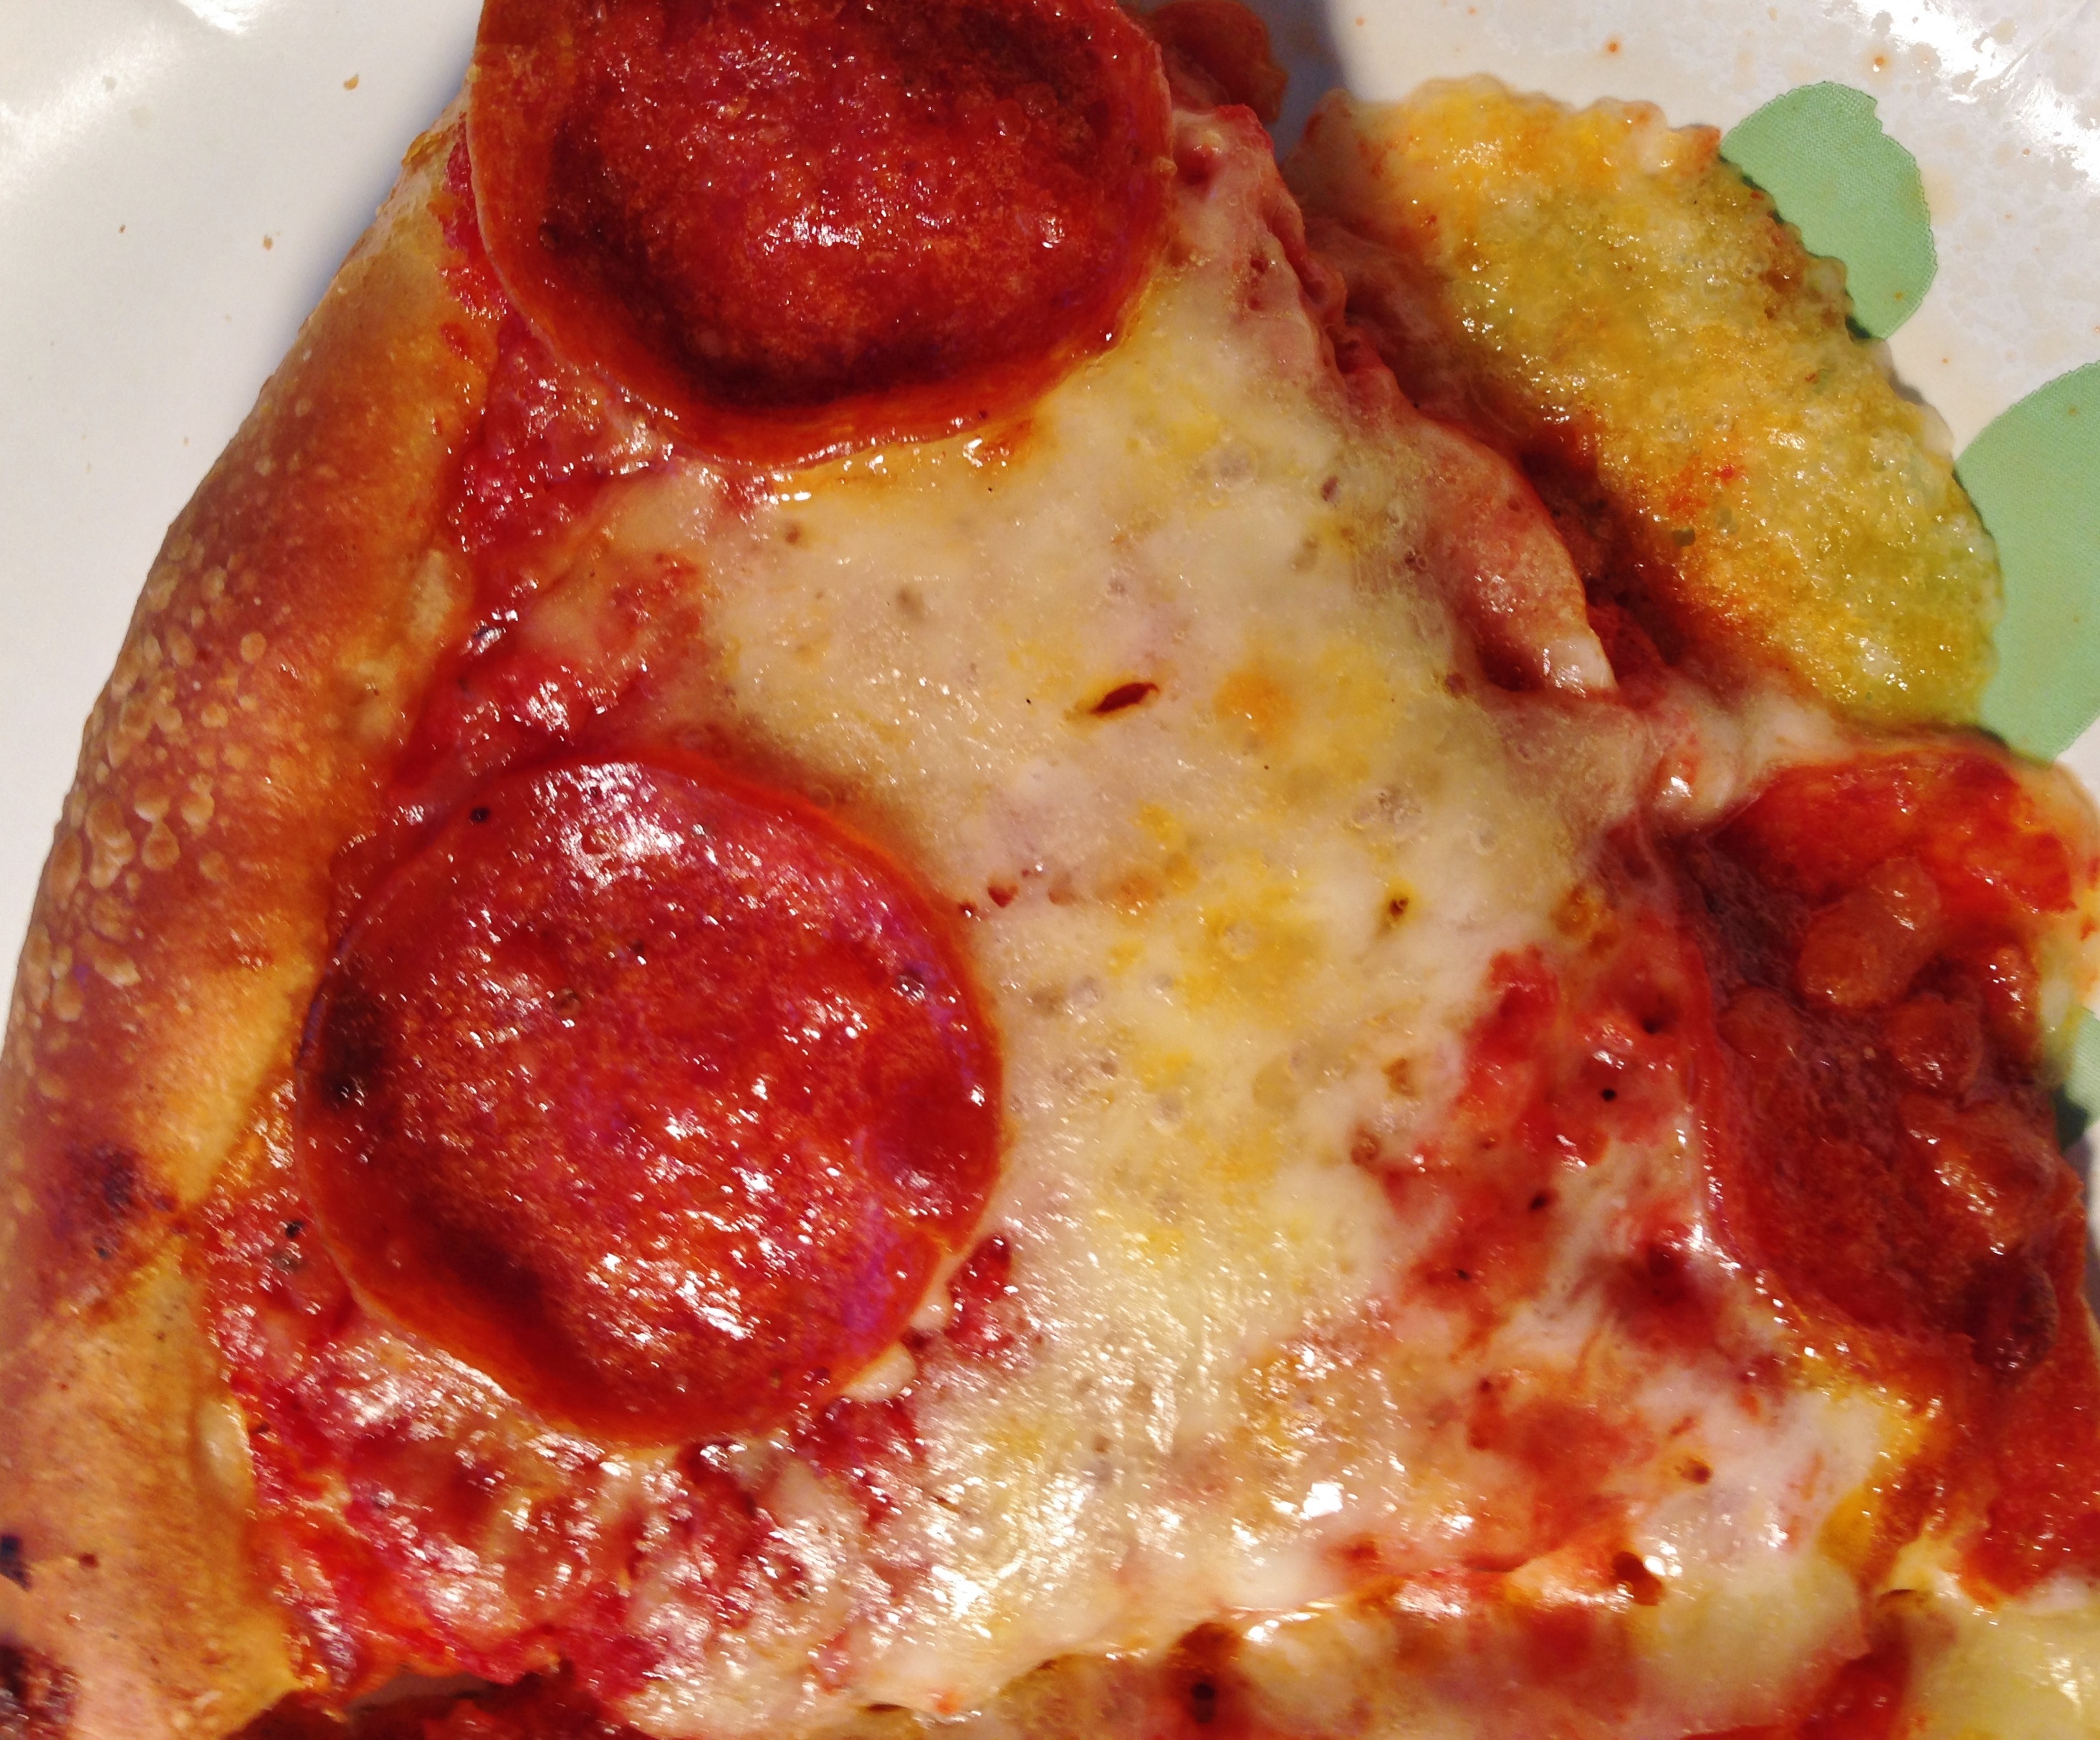
dish, meal, food, produce, breakfast, meat, cuisine, pizza, italian food